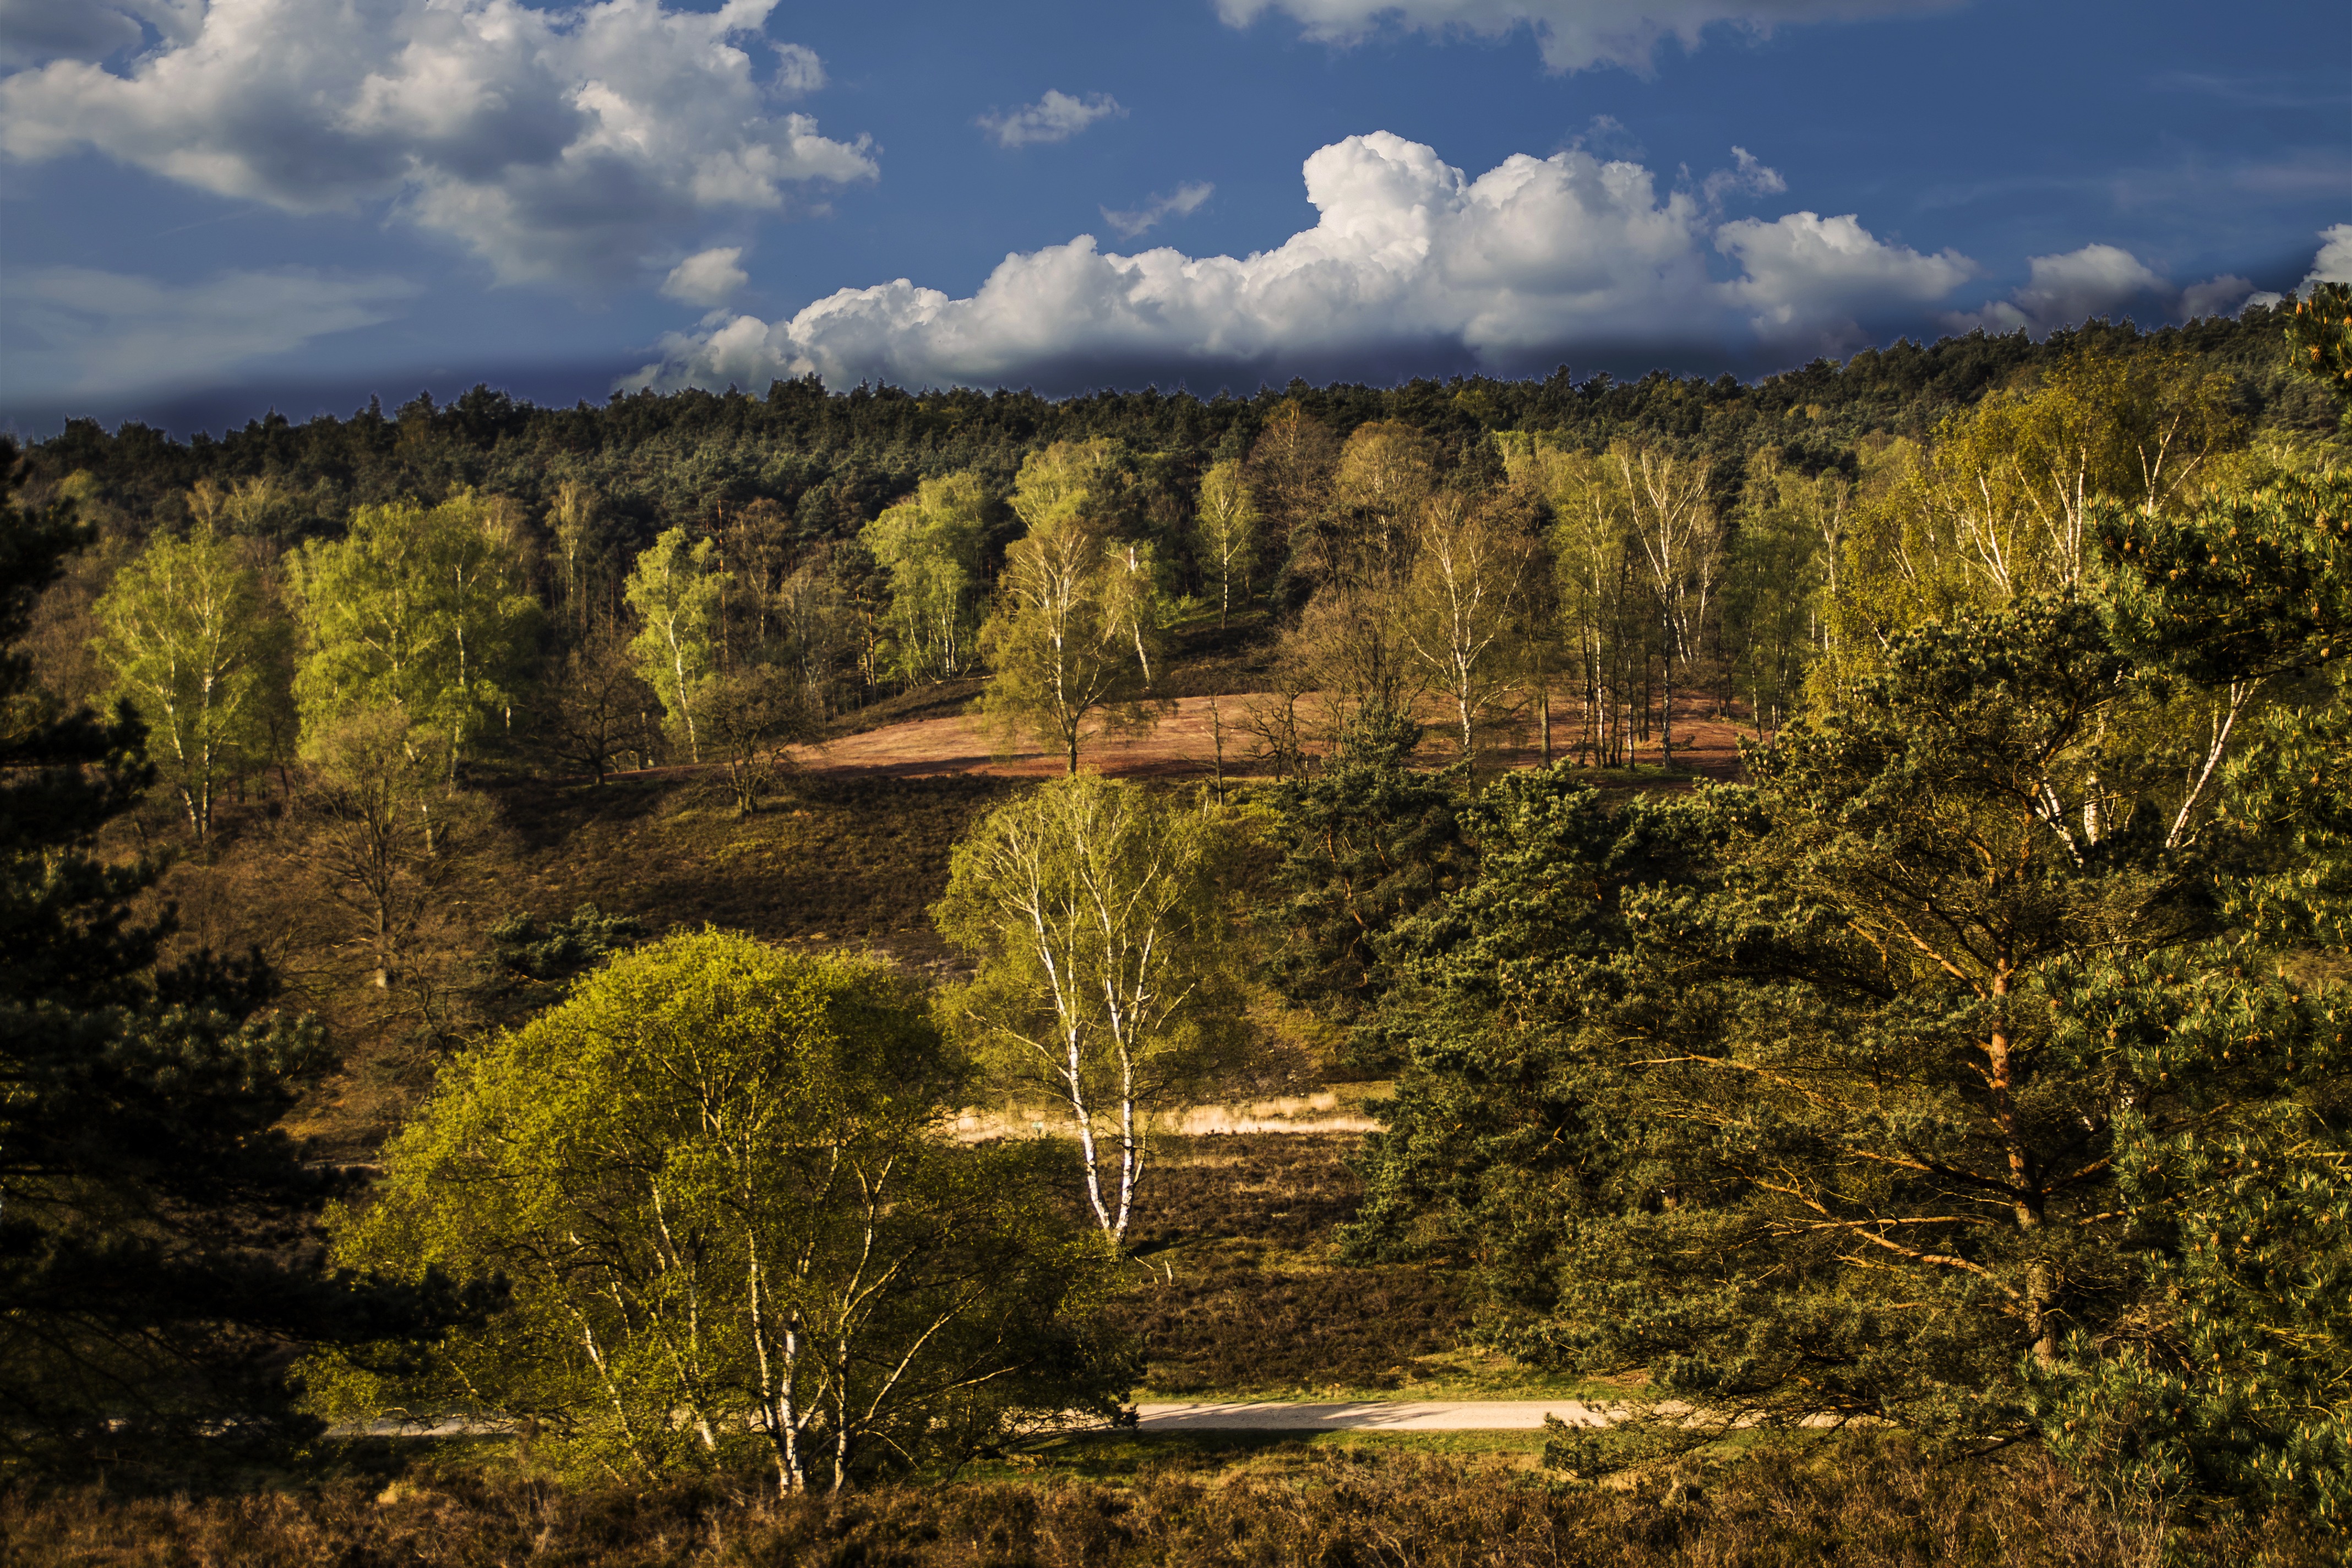
landscape, tree, nature, forest, wilderness, mountain, plant, hiking, meadow, leaf, hill, valley, mountain range, autumn, ridge, trees, plateau, woodland, habitat, ecosystem, heide, rural area, recreation area, nature reserve, natural environment, geographical feature, woody plant, mountainous landforms